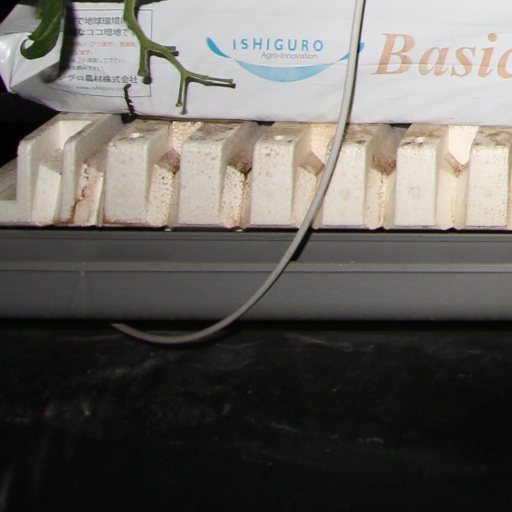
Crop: tomato